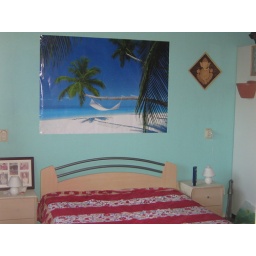
just pasted the wall poster in my bedroom